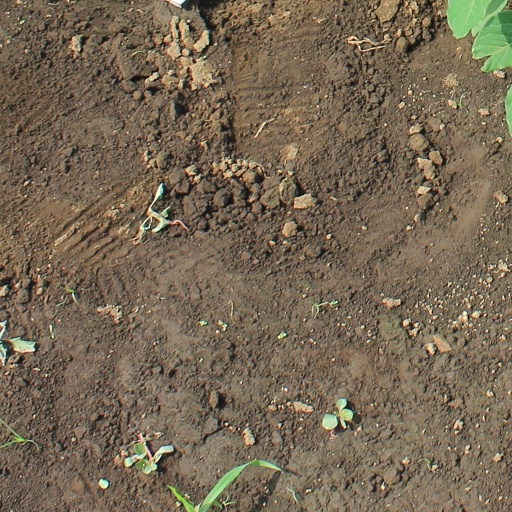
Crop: soybean